Garman Ryan Collection

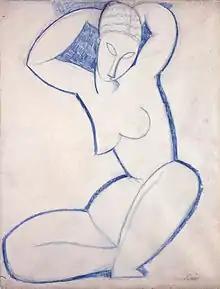
Amedeo Modigliani - "Caryatid"

The Garman Ryan Collection is a permanent collection of art works housed at The New Art Gallery Walsall and comprises 365 works of art, including prints, sketches, sculptures, drawings and paintings collected by Kathleen Garman (later wife of the sculptor Jacob Epstein) and lifelong friend Sally Ryan.